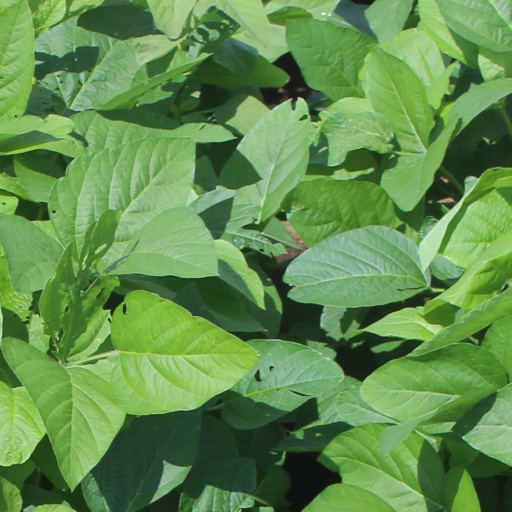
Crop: soybean